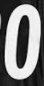
Number: 0